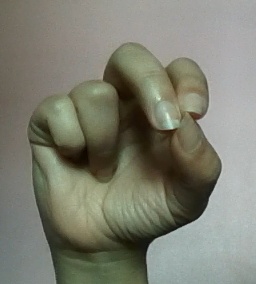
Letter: gaaf